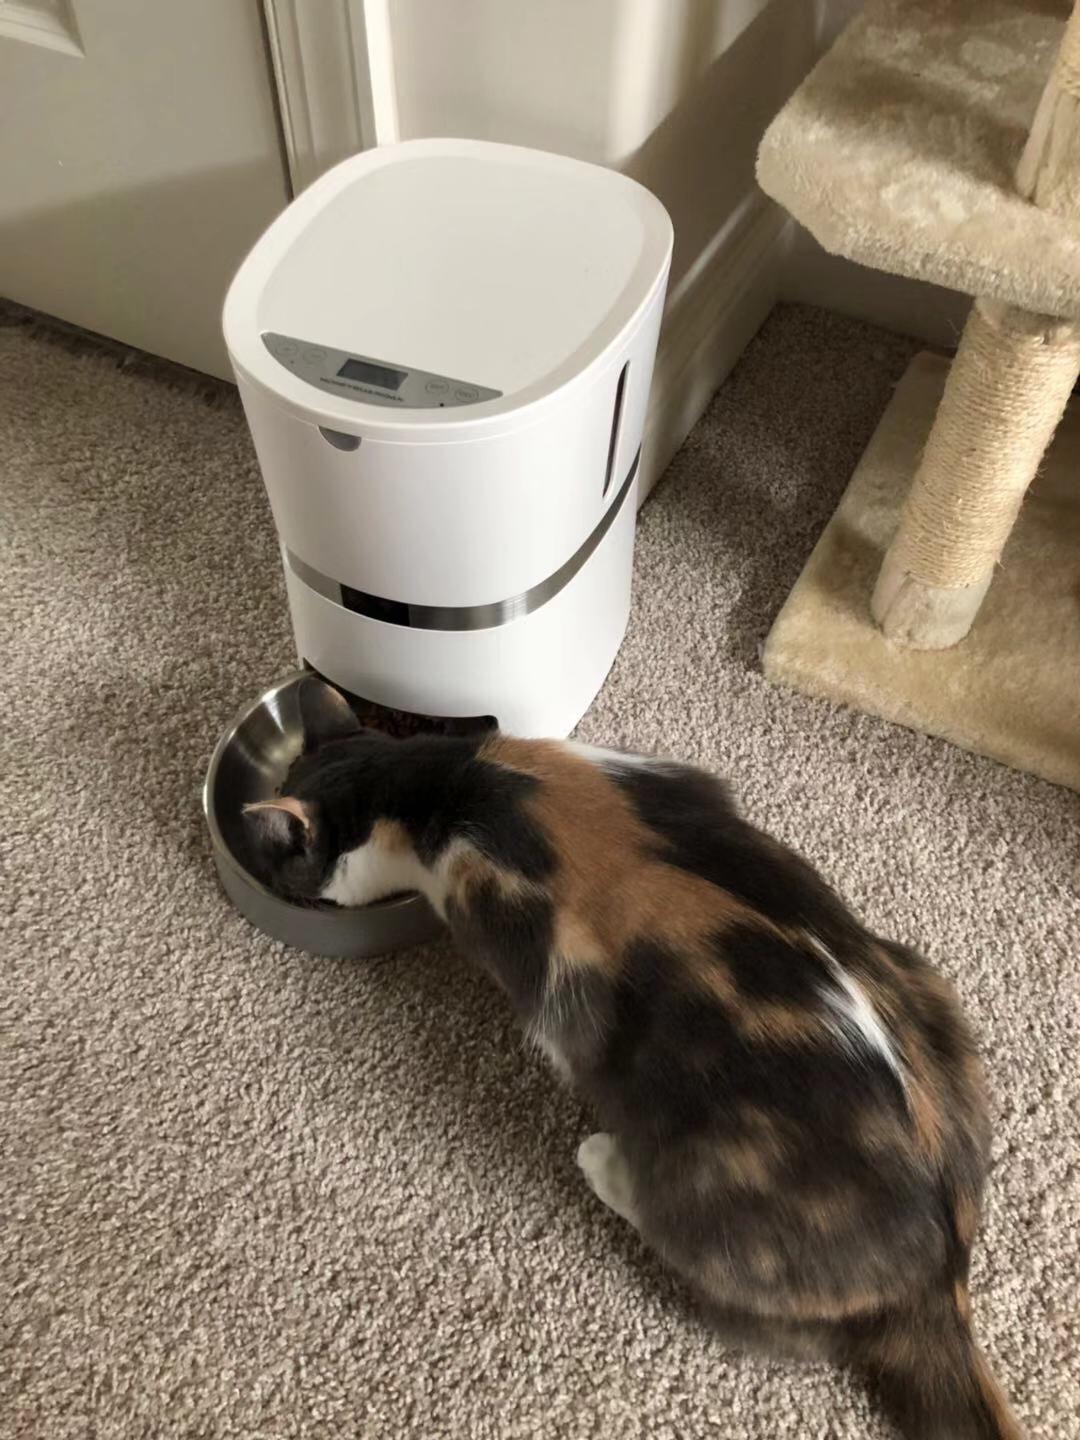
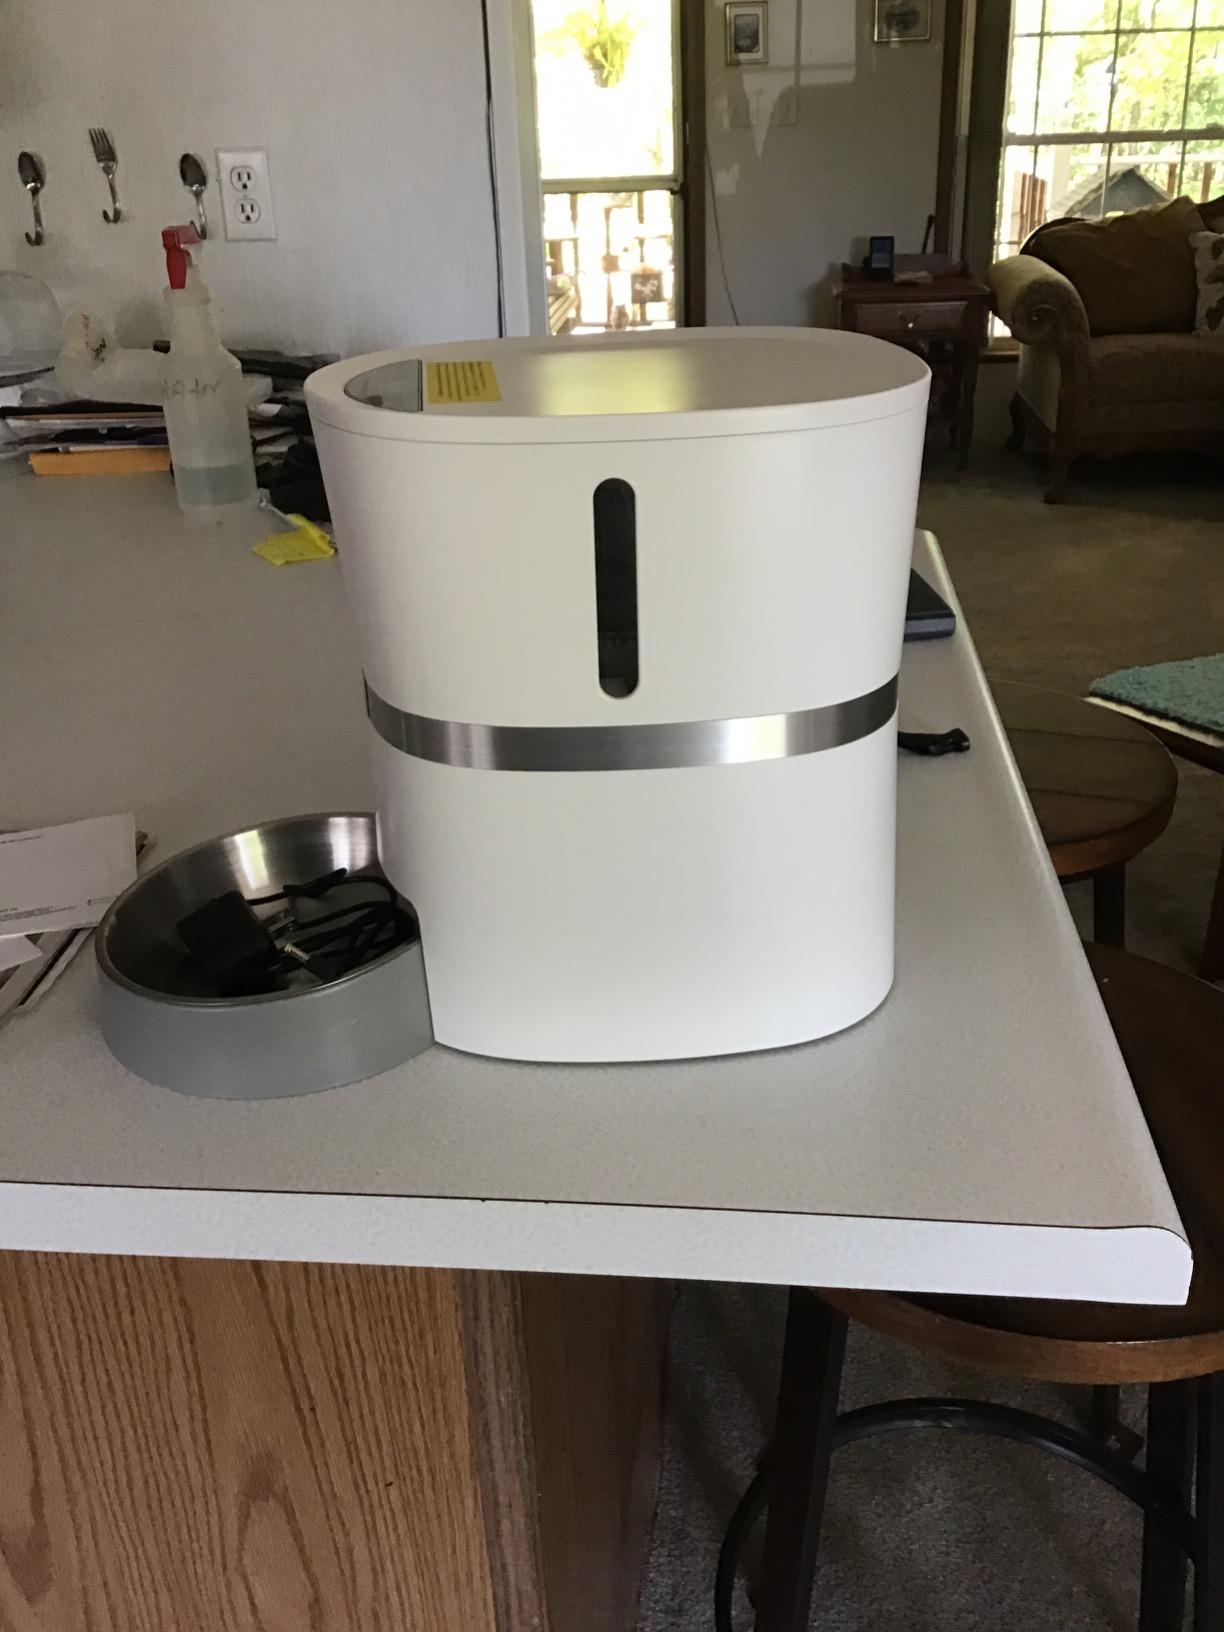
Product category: items_feeder
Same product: yes